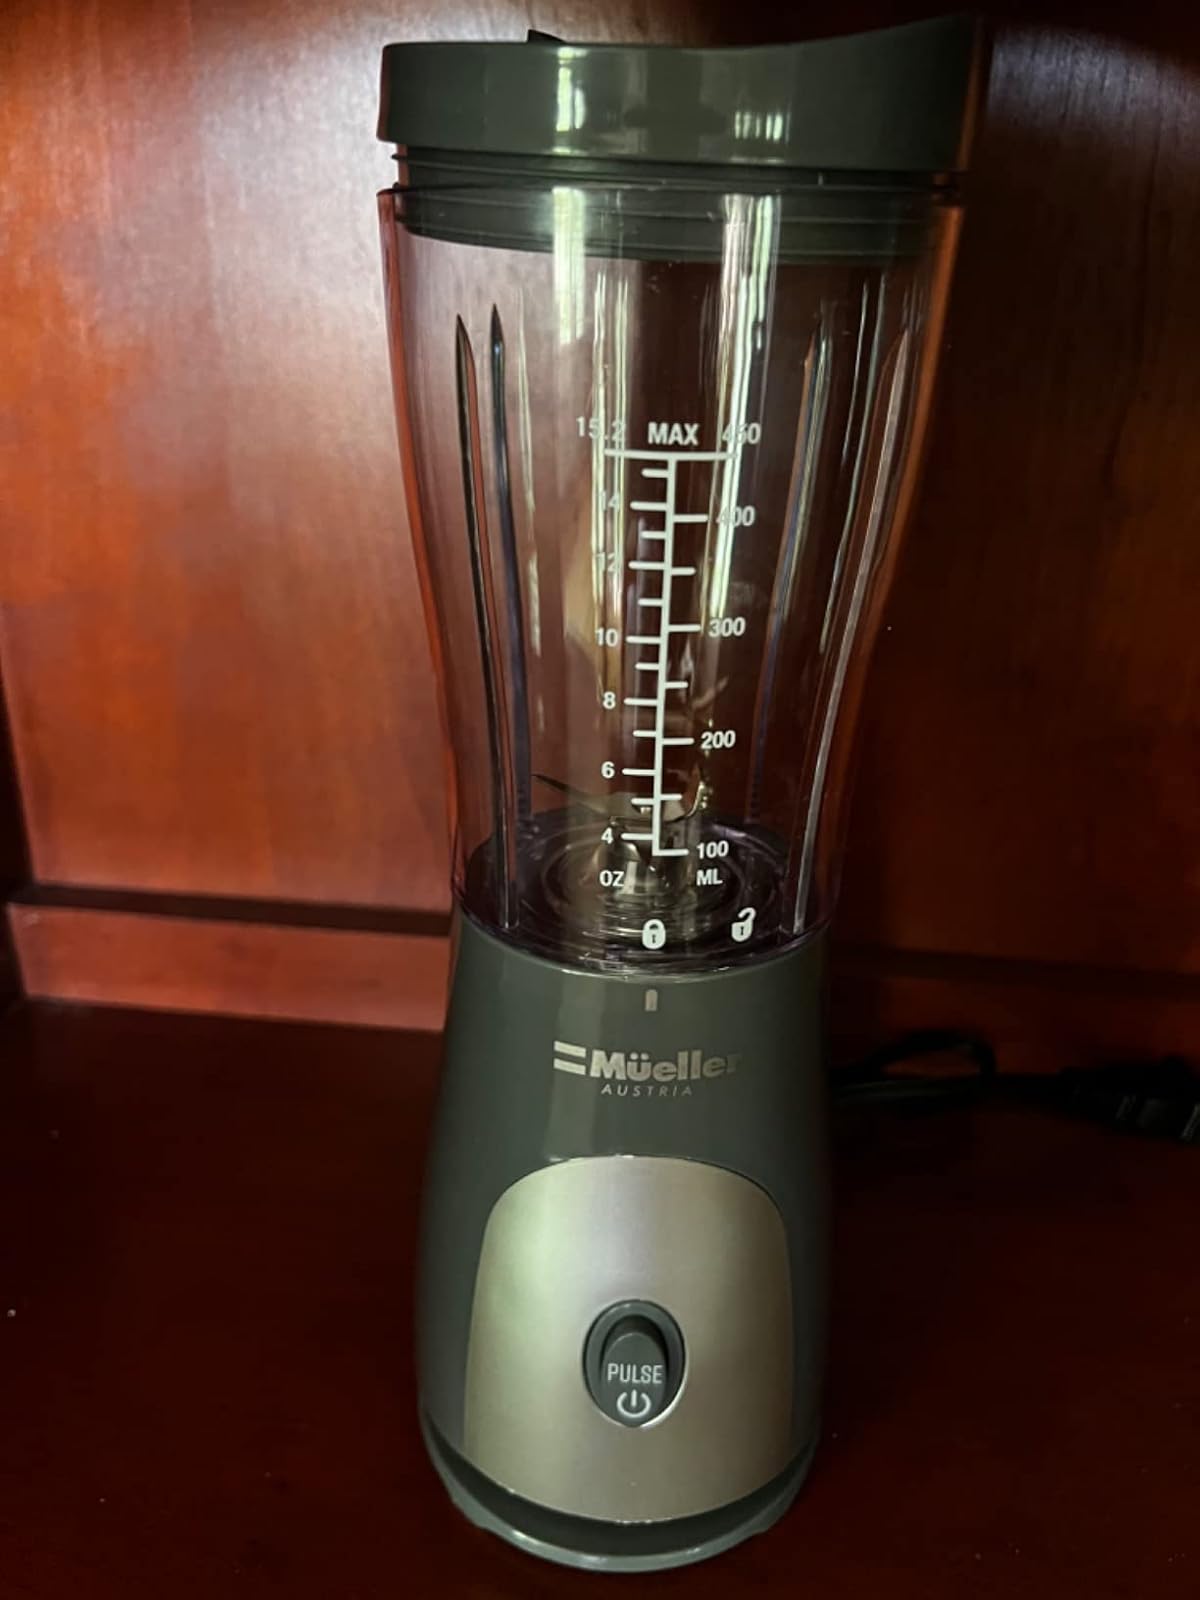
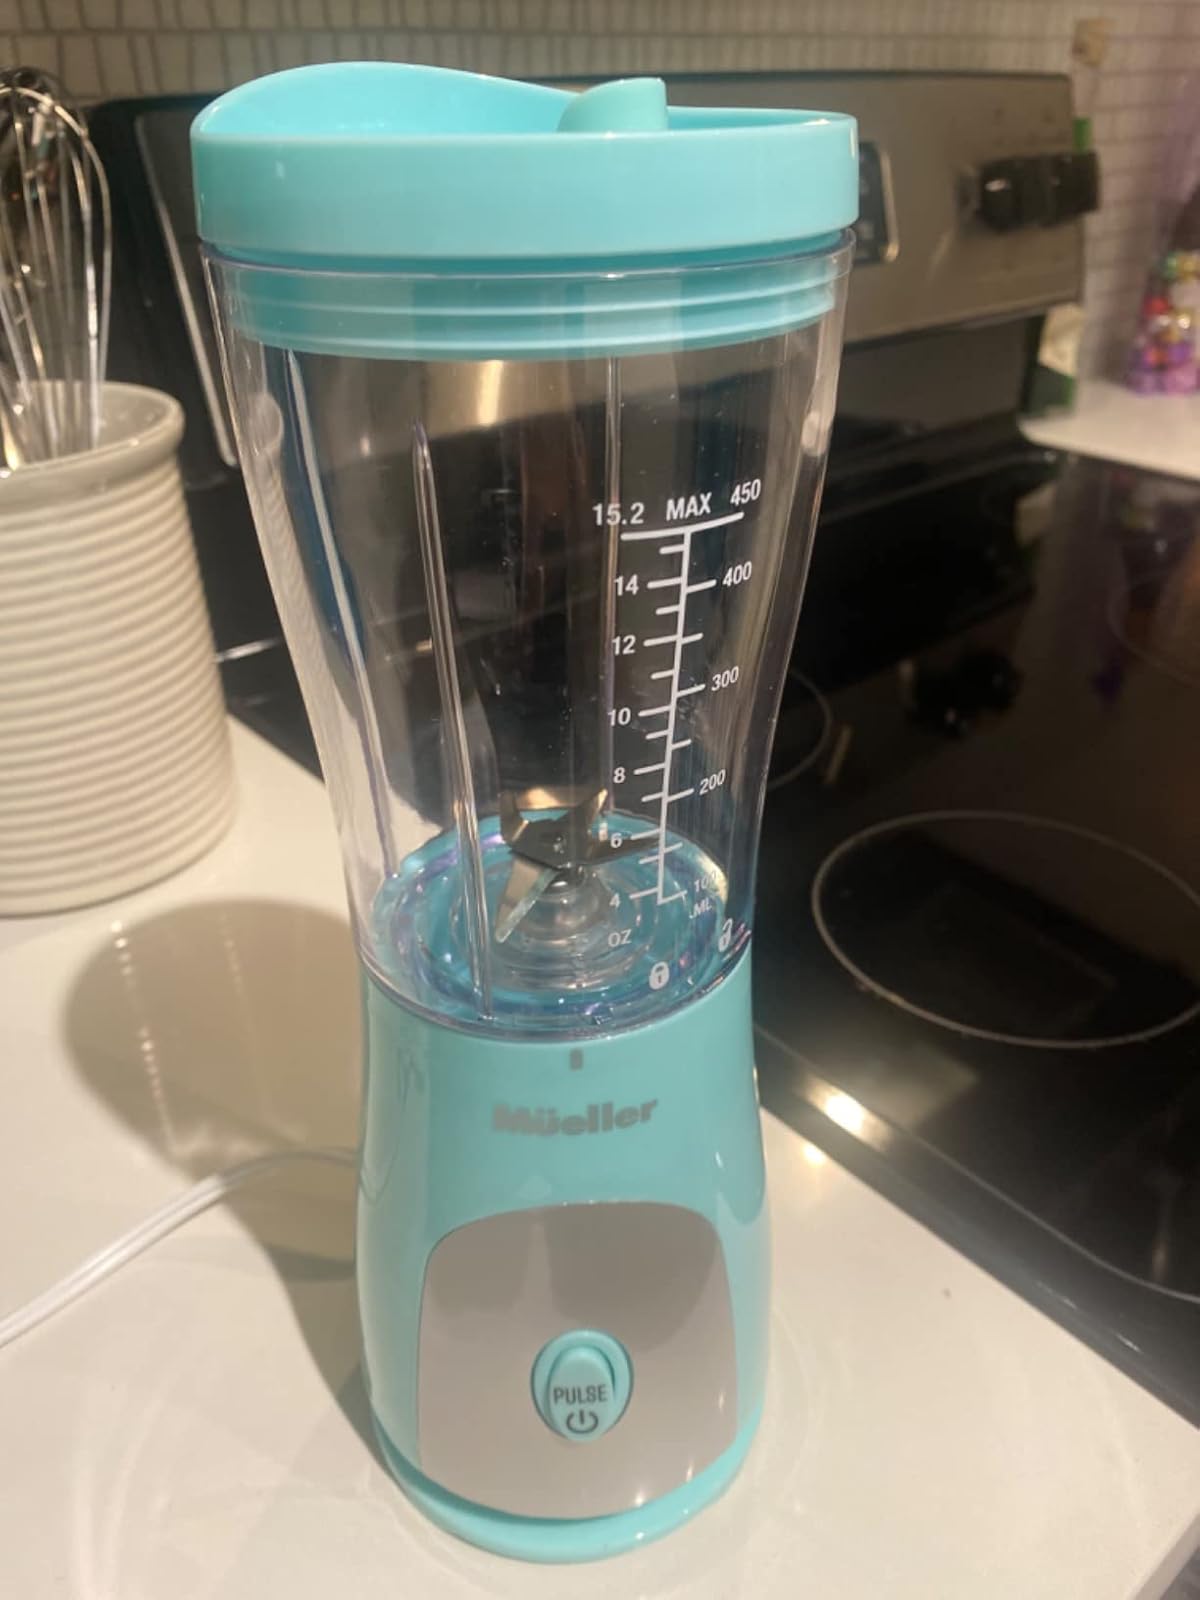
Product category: items_blender
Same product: no